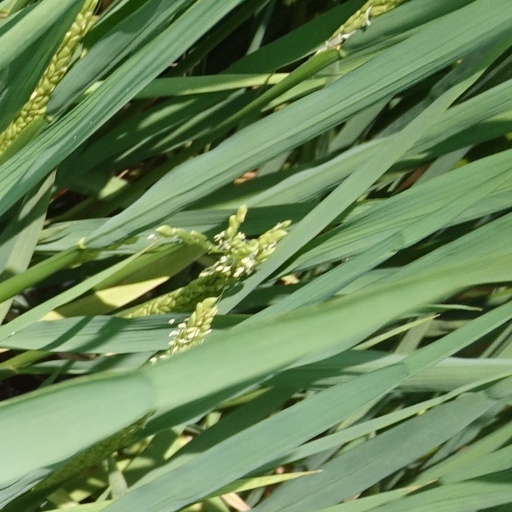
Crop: rice